Groot

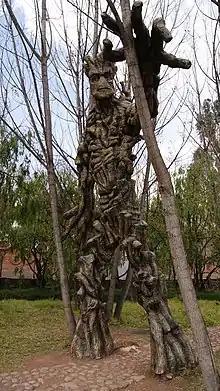
A statue of Groot in Peru

Mike Fenn of "The Daily Dot" asserted, "The success of the Marvel Cinematic Universe’s latest entry, "Guardians of the Galaxy", has resulted in the spread of the Internet’s latest meme: I Am Groot." C. M Crockford of "Looper" wrote, "Groot quickly became an Internet meme thanks to his simple vocabulary and pleasant nature, with his catchphrase "I am Groot" spreading into popular culture."